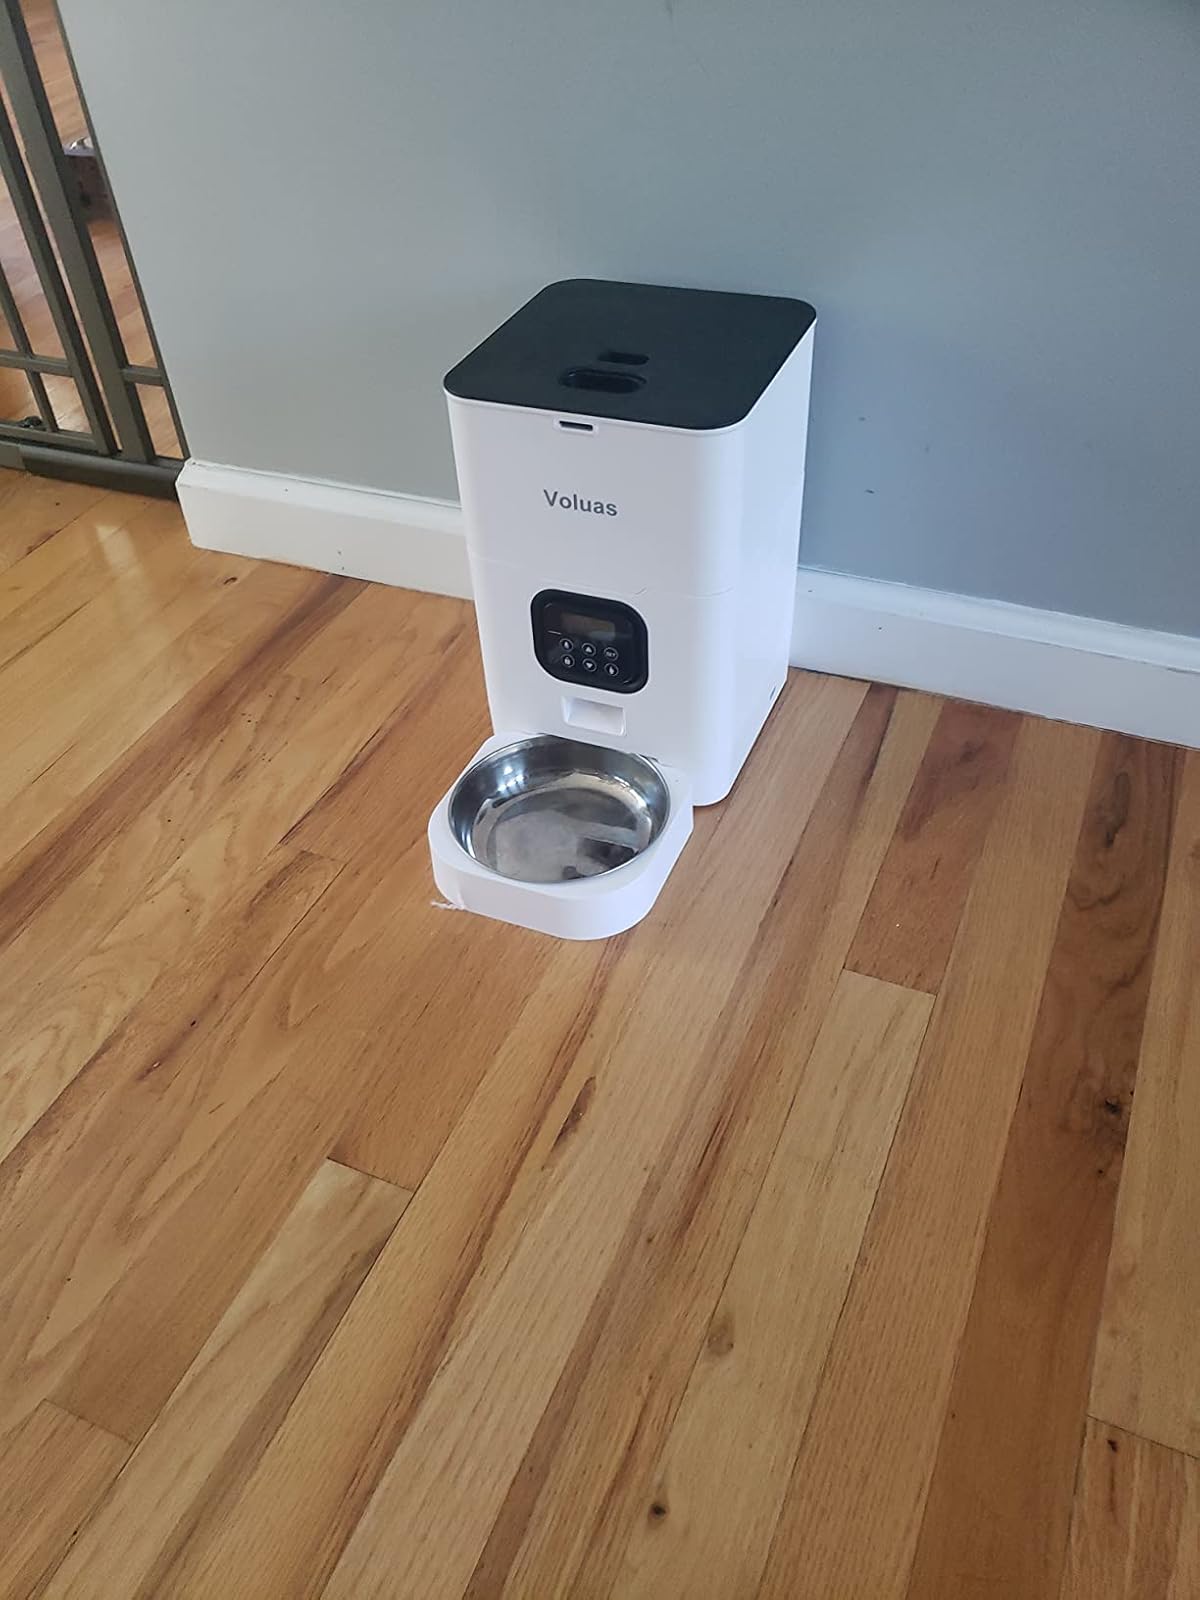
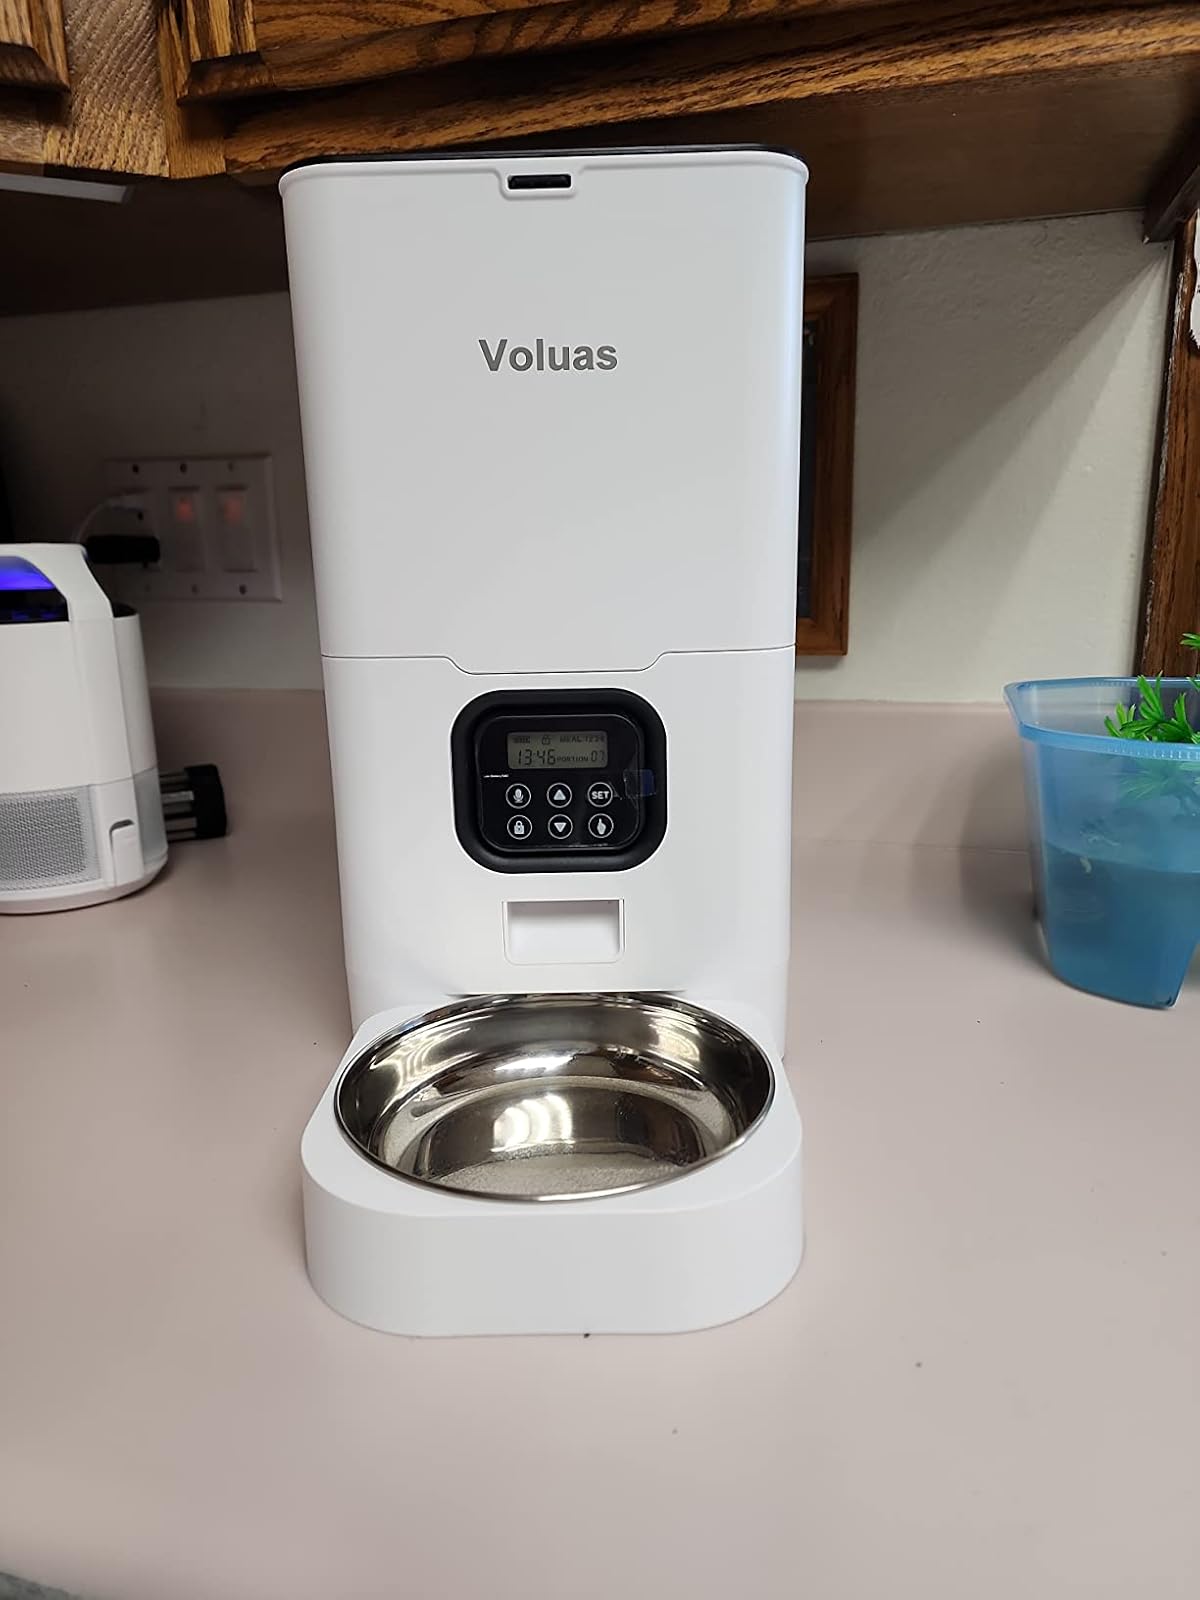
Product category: items_feeder
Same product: yes